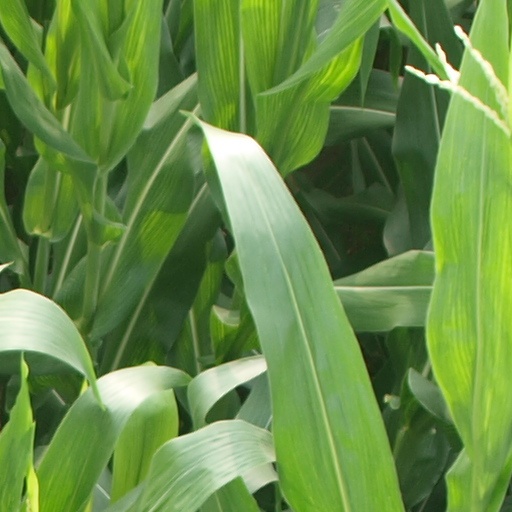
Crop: maize; corn